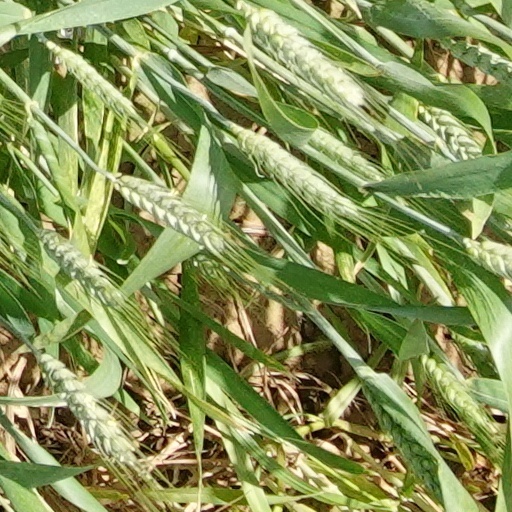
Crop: wheat